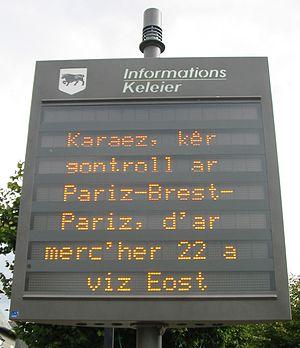
Paris-Brest-Paris randonneur est une randonnée cyclotouriste de 1 200 kilomètres, de Saint-Quentin-en-Yvelines à Brest et retour, se tenant tous les quatre ans. Elle fait suite à l'abandon de l'organisation de la course cycliste Paris-Brest-Paris après 1951. Depuis sa création en 1931, 26 513 randonneurs l'ont terminée.